Ferrichrome

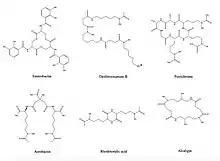
Siderophore Structures

The main types of siderophores have catecholate, hydroxamate, and carboxylate coordinating ligands. An example of a catecholate siderophore includes enterobactin. Examples of hydroxamate siderophores include desferrioxamine, ferrichrome, aerobactin, rhodotorullic acid, and alcaligin. Aerobactin is a carboxylate siderophore as well. The triscatecholate siderophore, enterobactin, has a higher binding affinity of logβ = 49 to ferric iron compared to Ferrichrome, which has a binding affinity of logβ = 29.07. Therefore, it would outcompete with the other siderophore and bind more of the available environmental Fe. It does not bind other metals in high concentration because of its high Fe specificity. The trishydroxamate siderophore, desferrioxamine, has a binding affinity of logβ = 30.6 and has a lower binding affinity compared to Ferrichrome. Therefore, the desferrioxamine siderophore can also outcompete Ferrichrome, and bind more of the available environmental Fe. However, the bishydroxamate siderophores aerobactin (logβ = 22.5), rhodotorullic acid (logβ =21.55), and alcaligin (logβ = 23.5) will not be able to outcompete with the triscatecholate and trishydroxamate siderophores, since they do not have high Fe specificity. Therefore, they are not able to bind more of the available environmental Fe.